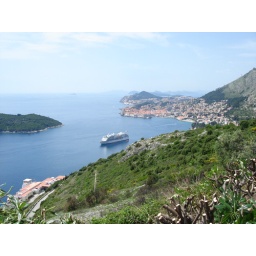
Harbor and Navigator view from mountain toop. 25 switchbacks in a bus to reach this!